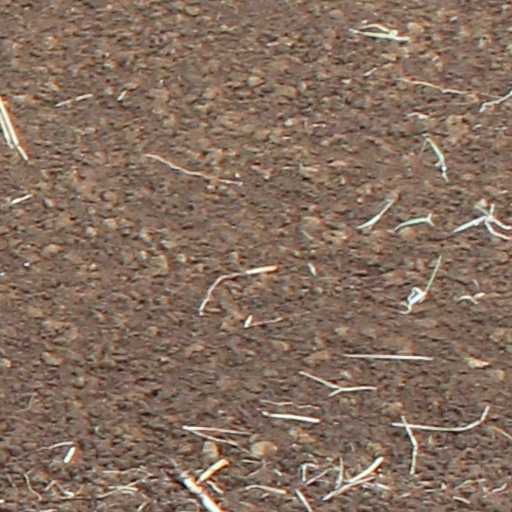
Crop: wheat